Greater Berlin Act

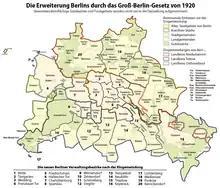
Map showing the new territories merged into Berlin in 1920

Berlin had been part of the Province of Brandenburg since 1815. On 1 April 1881, the city became Stadtkreis Berlin, a city district separate from Brandenburg. The Greater Berlin Act was passed by the Prussian Parliament on 27 April 1920 and came into effect on 1 October of the same year. The new Prussian province then termed "Greater Berlin" acquired territories from the Province of Brandenburg and consisted of the following: